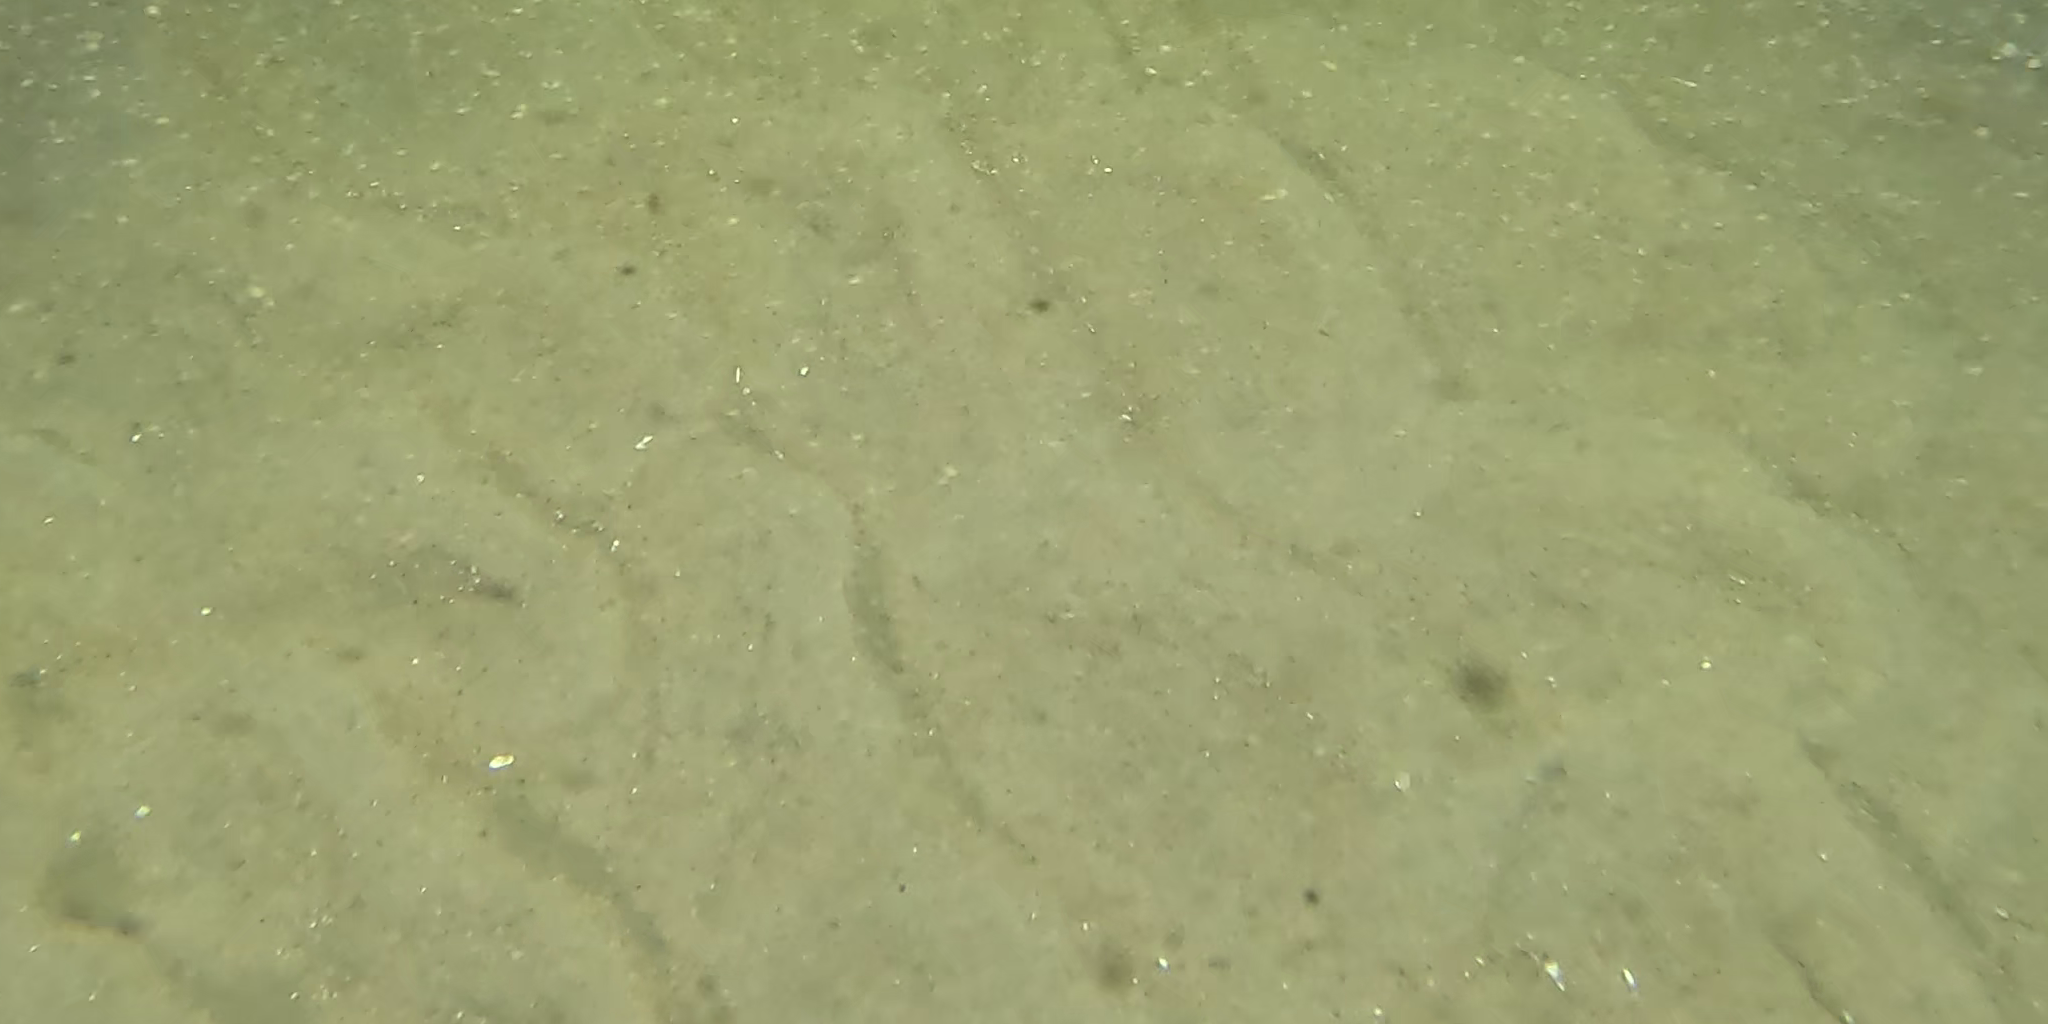
Seabed habitat: sand